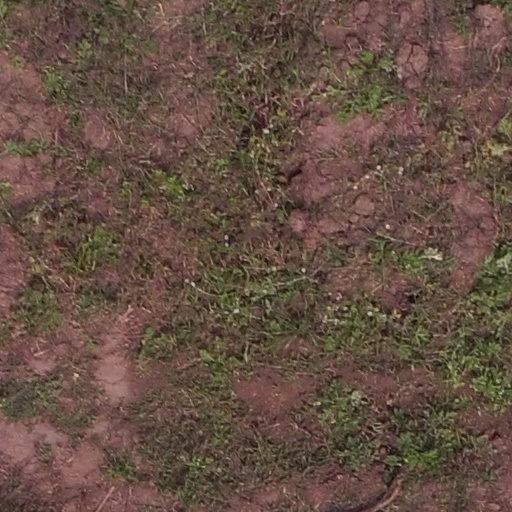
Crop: maize; corn